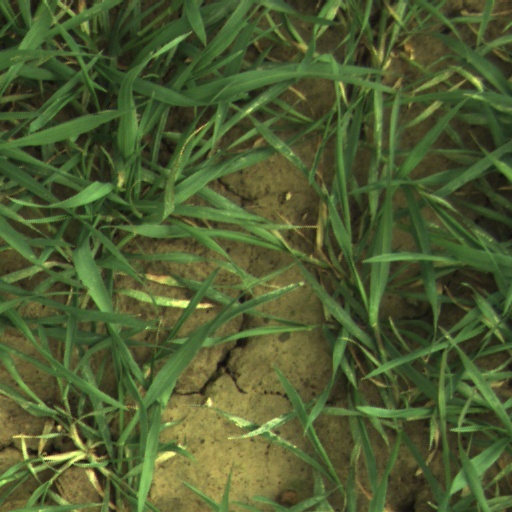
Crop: wheat